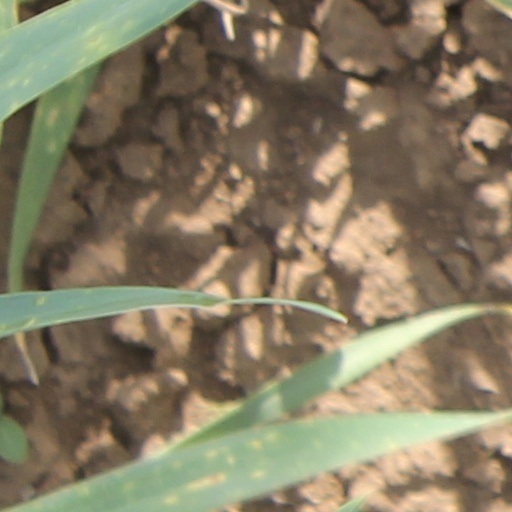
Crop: wheat